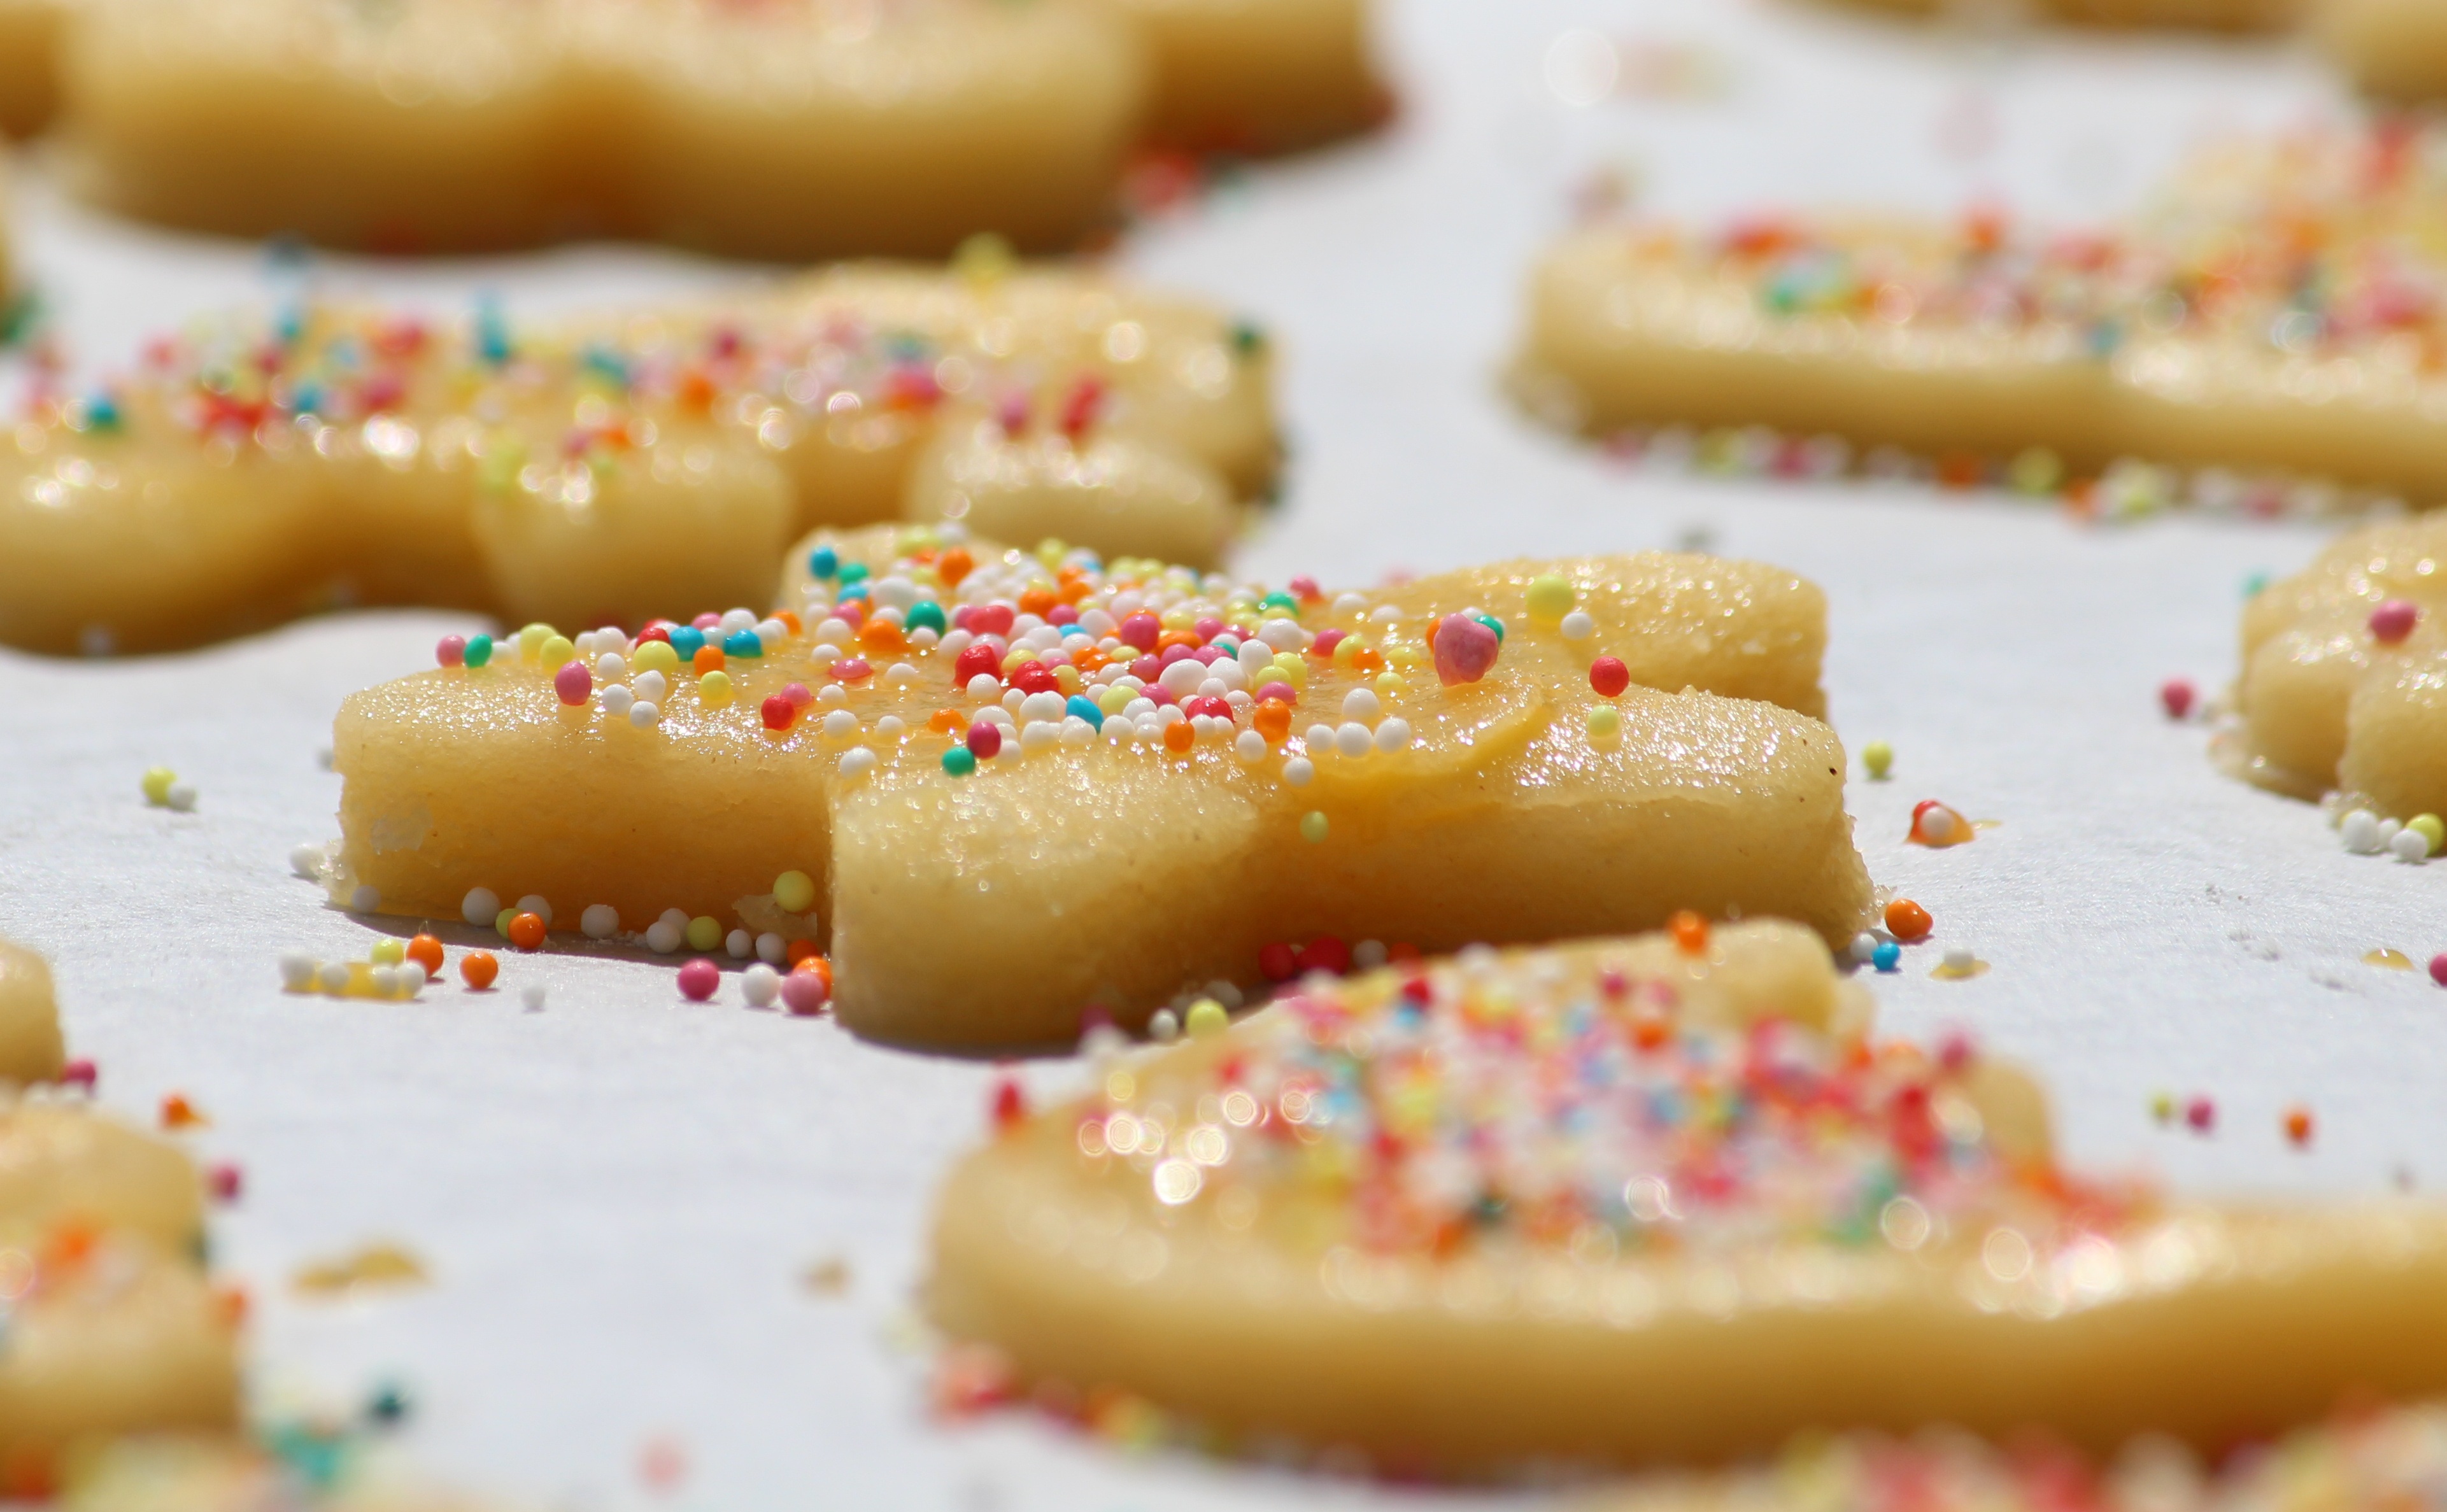
sweet, food, baking, christmas, cookie, dessert, delicious, batter, sugar, icing, sweetness, carbohydrates, form, baked goods, baking cookies, ausstecherle, knead, cut out, snack food, cookies and crackers, petit four, laying out, waxed paper, christmas consumption